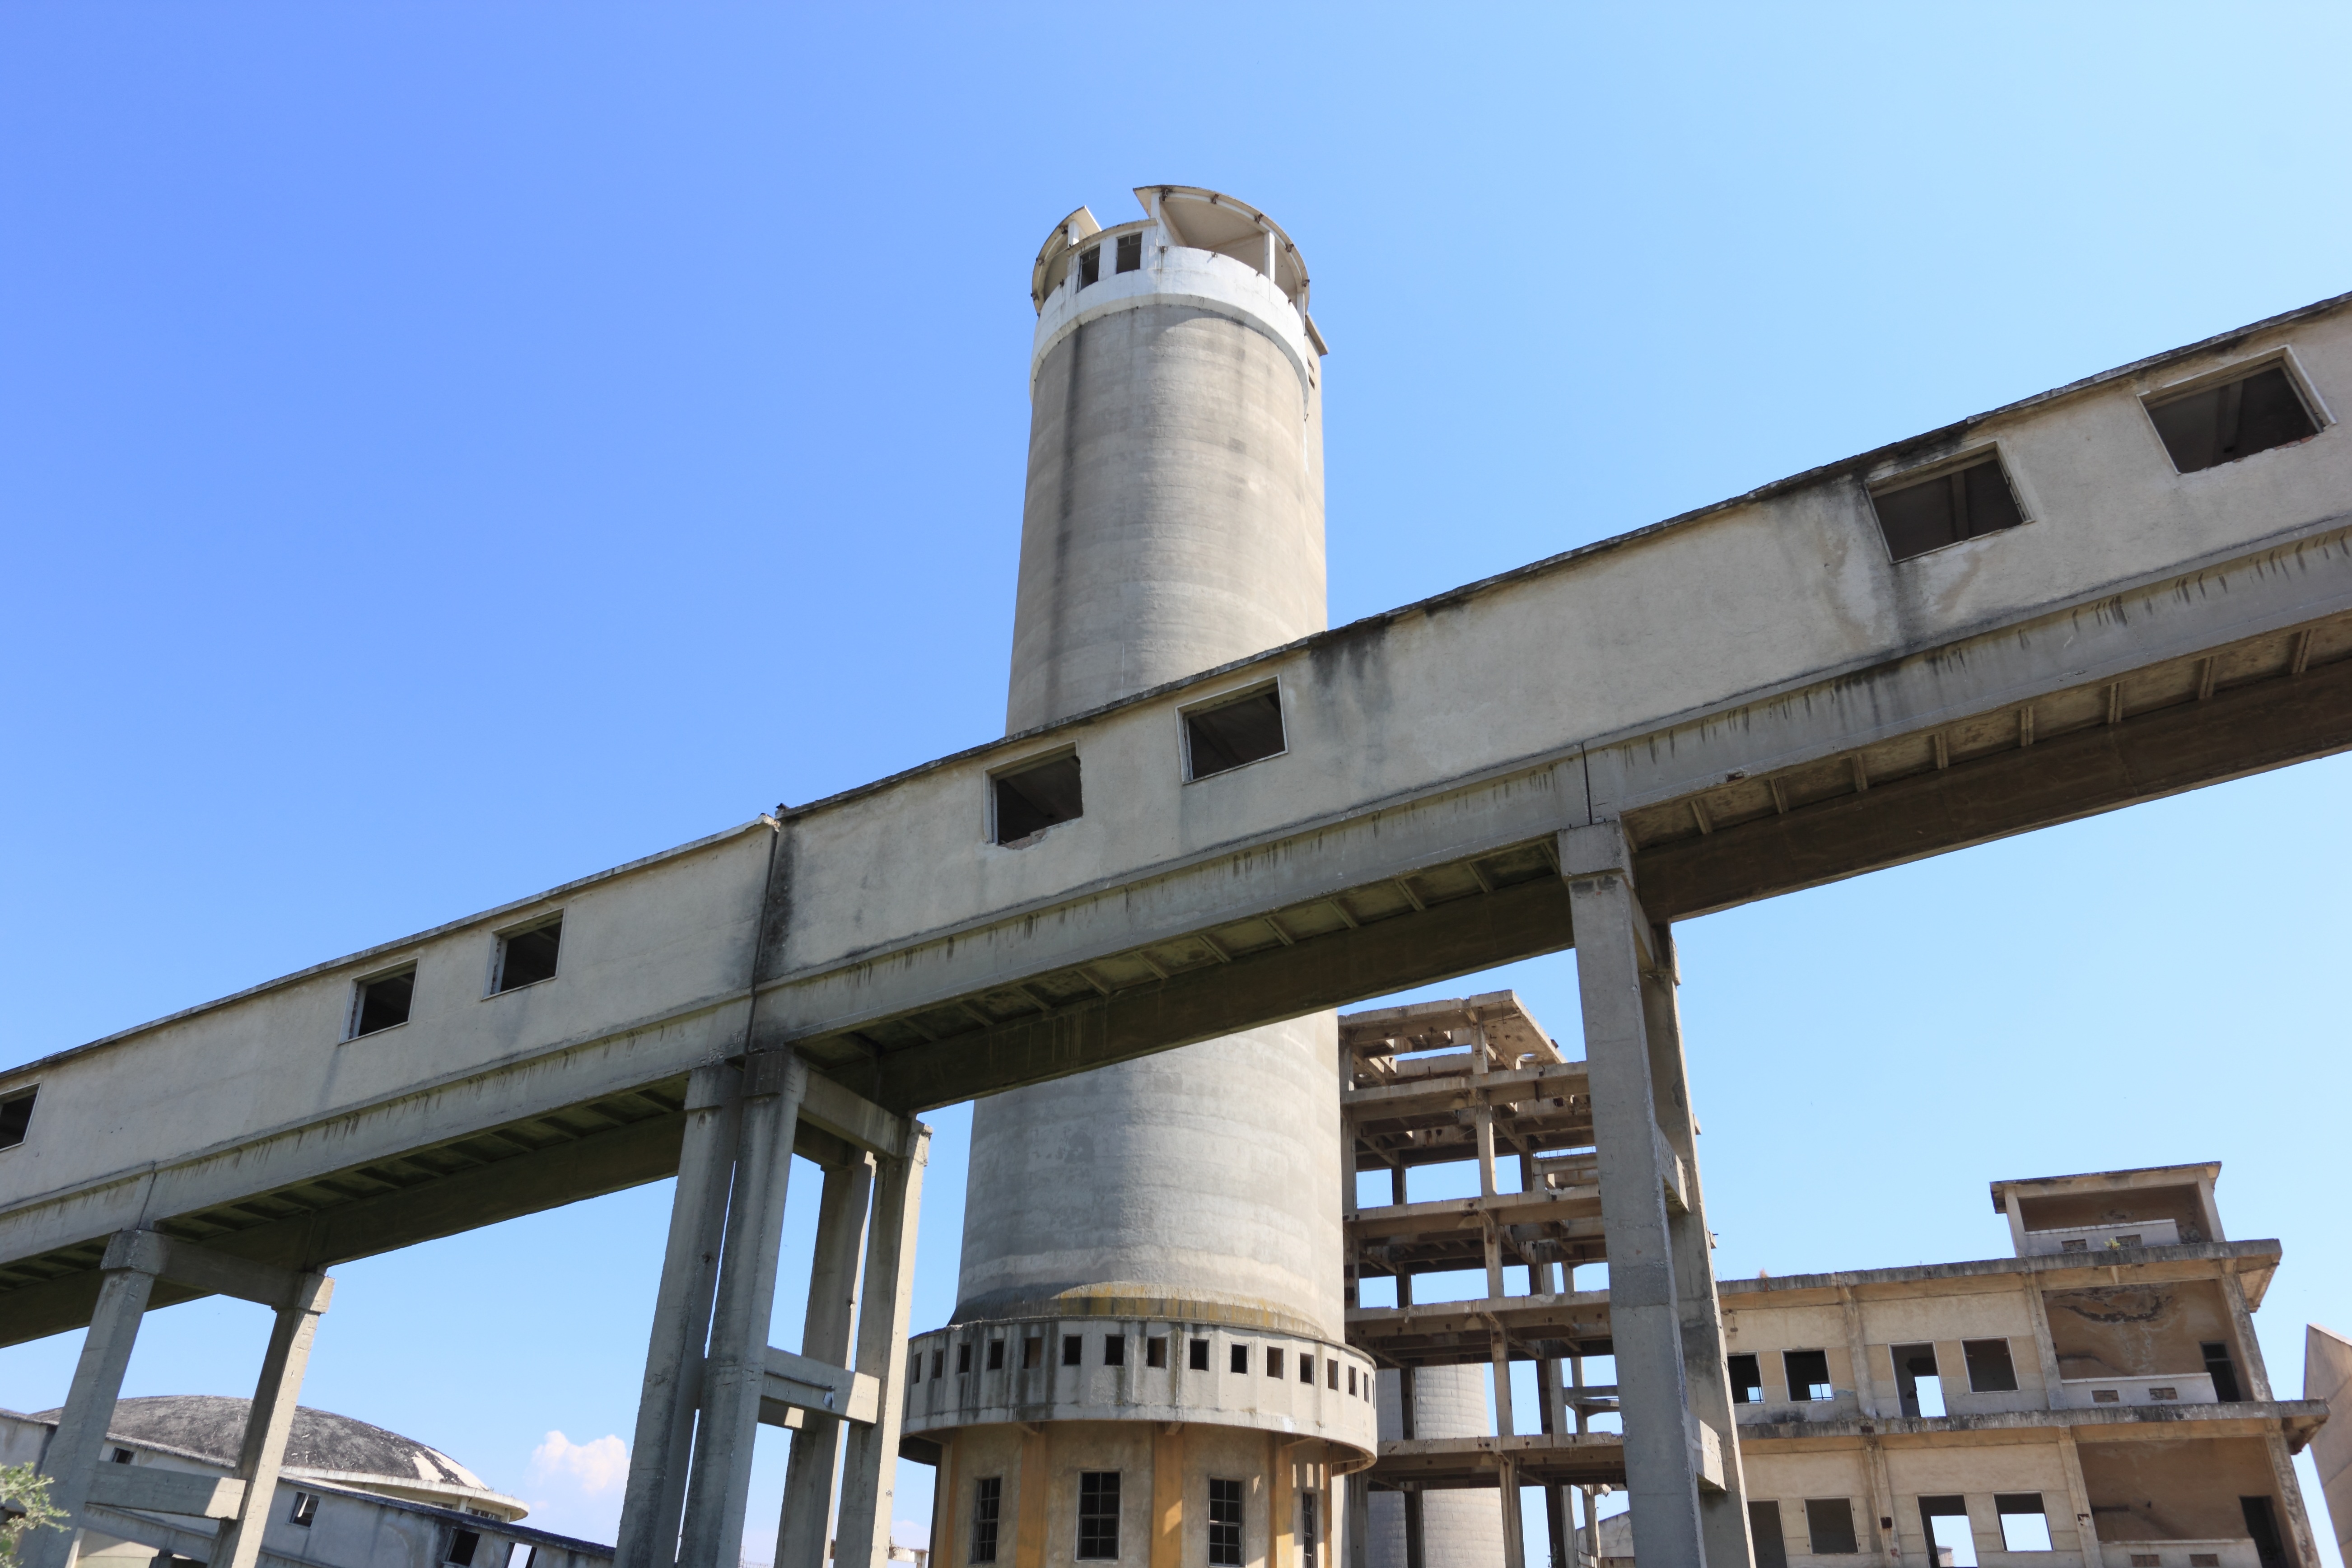
plant, building, transport, tower, landmark, industrial, industry, public transport, ruins, albania, fier, control tower